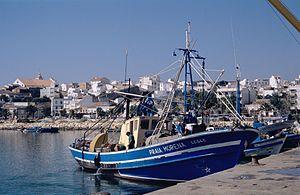
Le senneur (bolincheur) de pêche côtière ""Praia Morena"" (""Plage Brune"") à quai dans le port de Lagos. Ce bateau de pêche a été construit en 1964 et démoli en 1993. Il mesurait 18,50 mètres de long et la puissance de son moteur était de 125 kw. Sa coque était en bois. Il était utilisé pour la pêche à la sardine. Immatriculation: LG-54-C. Lagos, Faro (Algarve), Portugal."
Un bolincheur ou sardinier est un bateau de pêche ayant comme espèces cibles les poissons bleus comme la sardine, l’anchois et le chinchard, il utilise un filet tournant appelé bolinche.